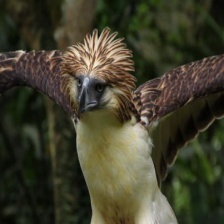
Species: PHILIPPINE EAGLE
Scientific name: PITHECOPHAGA JEFFERYI